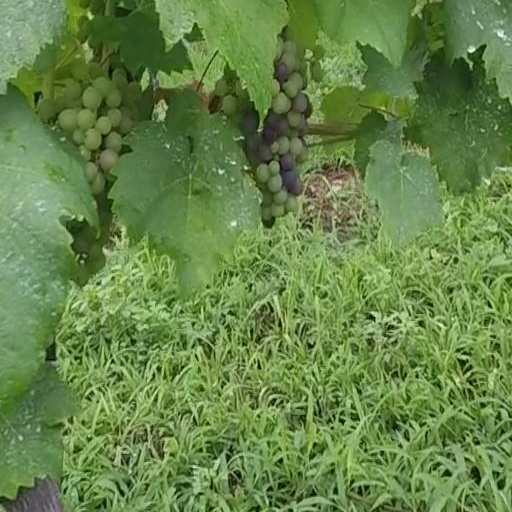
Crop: grape